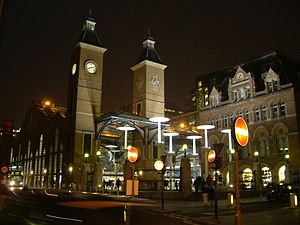
Liverpool Street Station / Galleri
Liverpool Street Station, også kendt som London Liverpool Street eller bare Liverpool Street, er både en endestation i det centrale London og en hertil forbundet London Underground-station, i det nordøstlige hjørne af City of London. Den åbnede i 1874 og er endestation for to hovedbaner: den travleste heraf er Great Eastern Main Line til Ipswich og Norwich, og West Anglia Main Line til Cambridge. Der er også mange pendlertog til Østlondon og Essex. Derudover er den endestation for Stansted Express, der er en hurtig forbindelse til London Stansted Airport.